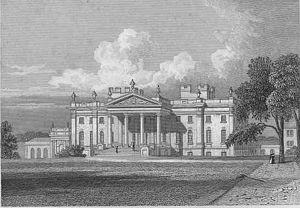
Thomas Duncombe, était un politicien Britannique qui a siégé à la Chambre des communes entre 1751 et 1779.